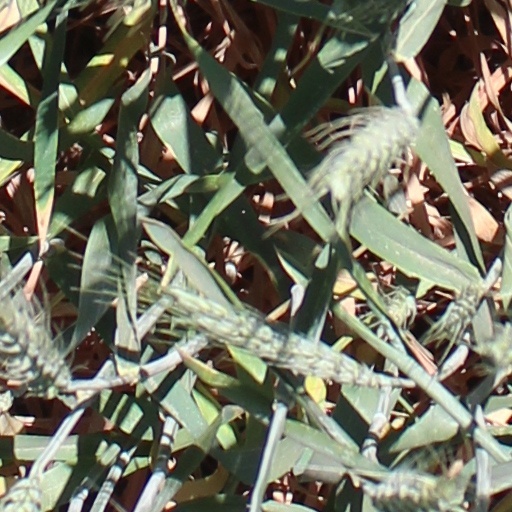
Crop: wheat